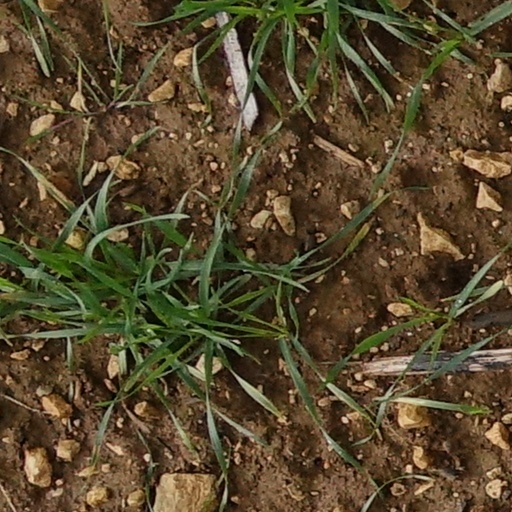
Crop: wheat